United Nations Security Council Resolution 1247

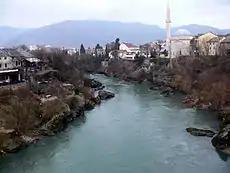
Mostar in southern Bosnia and Herzegovina

United Nations Security Council resolution 1247, adopted unanimously on 18 June 1999, after recalling resolutions 1031 (1995), 1035 (1995), 1088 (1996), 1103 (1997), 1107 (1997), 1144 (1997), 1168 (1998), 1174 (1998) and 1184 (1998), the Council extended the mandate of the United Nations Mission in Bosnia and Herzegovina (UNMIBH) for a period terminating on 21 June 2000 and authorised states participating in the NATO led Stabilisation Force (SFOR) to continue to do so for a further twelve months.